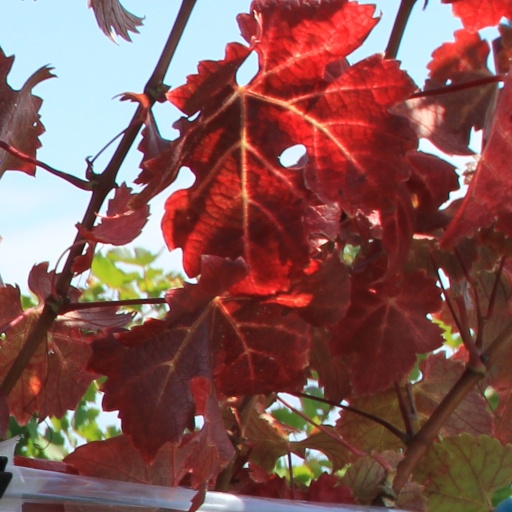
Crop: grape